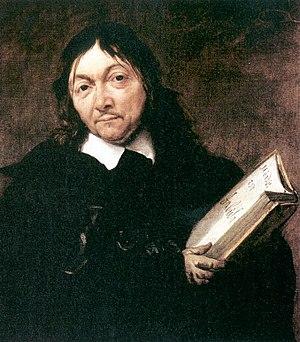
La douleur est une « expérience sensorielle et émotionnelle désagréable », une sensation subjective normalement liée à un message, un stimulus nociceptif transmis par le système nerveux. D'un point de vue biologique et évolutif, la douleur est une information permettant à la conscience de faire l'expérience de l'état de son corps pour pouvoir y répondre. On distingue principalement deux types de douleur, aiguë et chronique :
Les Passions de l'âme est un traité philosophique écrit par René Descartes et publié à Paris en 1649. Il s'agit du dernier livre de Descartes publié de son vivant. Celui-ci est écrit en français et dédié à la Princesse Élisabeth de Bohême.